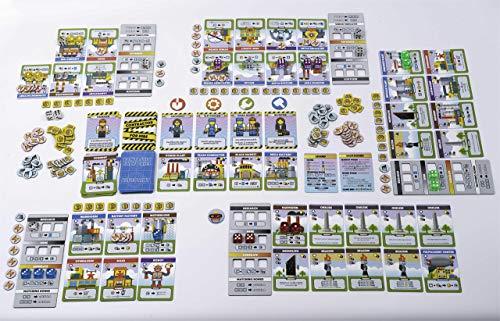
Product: Fantastic Factories
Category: Toys & Games | Games & Accessories | Board Games
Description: Approachable gateway game with simple iconography.
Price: $39.95
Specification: ProductDimensions:10x6x2inches|ItemWeight:2.82pounds|ShippingWeight:2.82pounds(Viewshippingratesandpolicies)|ASIN:B07YXB9CY5|Manufacturerrecommendedage:8yearsandup